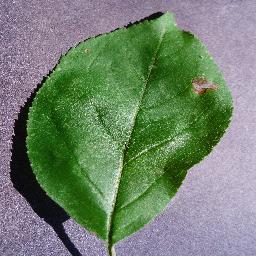
Label: Apple___Black_rot